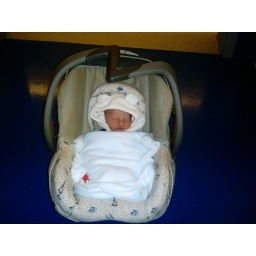
Toby in car seat